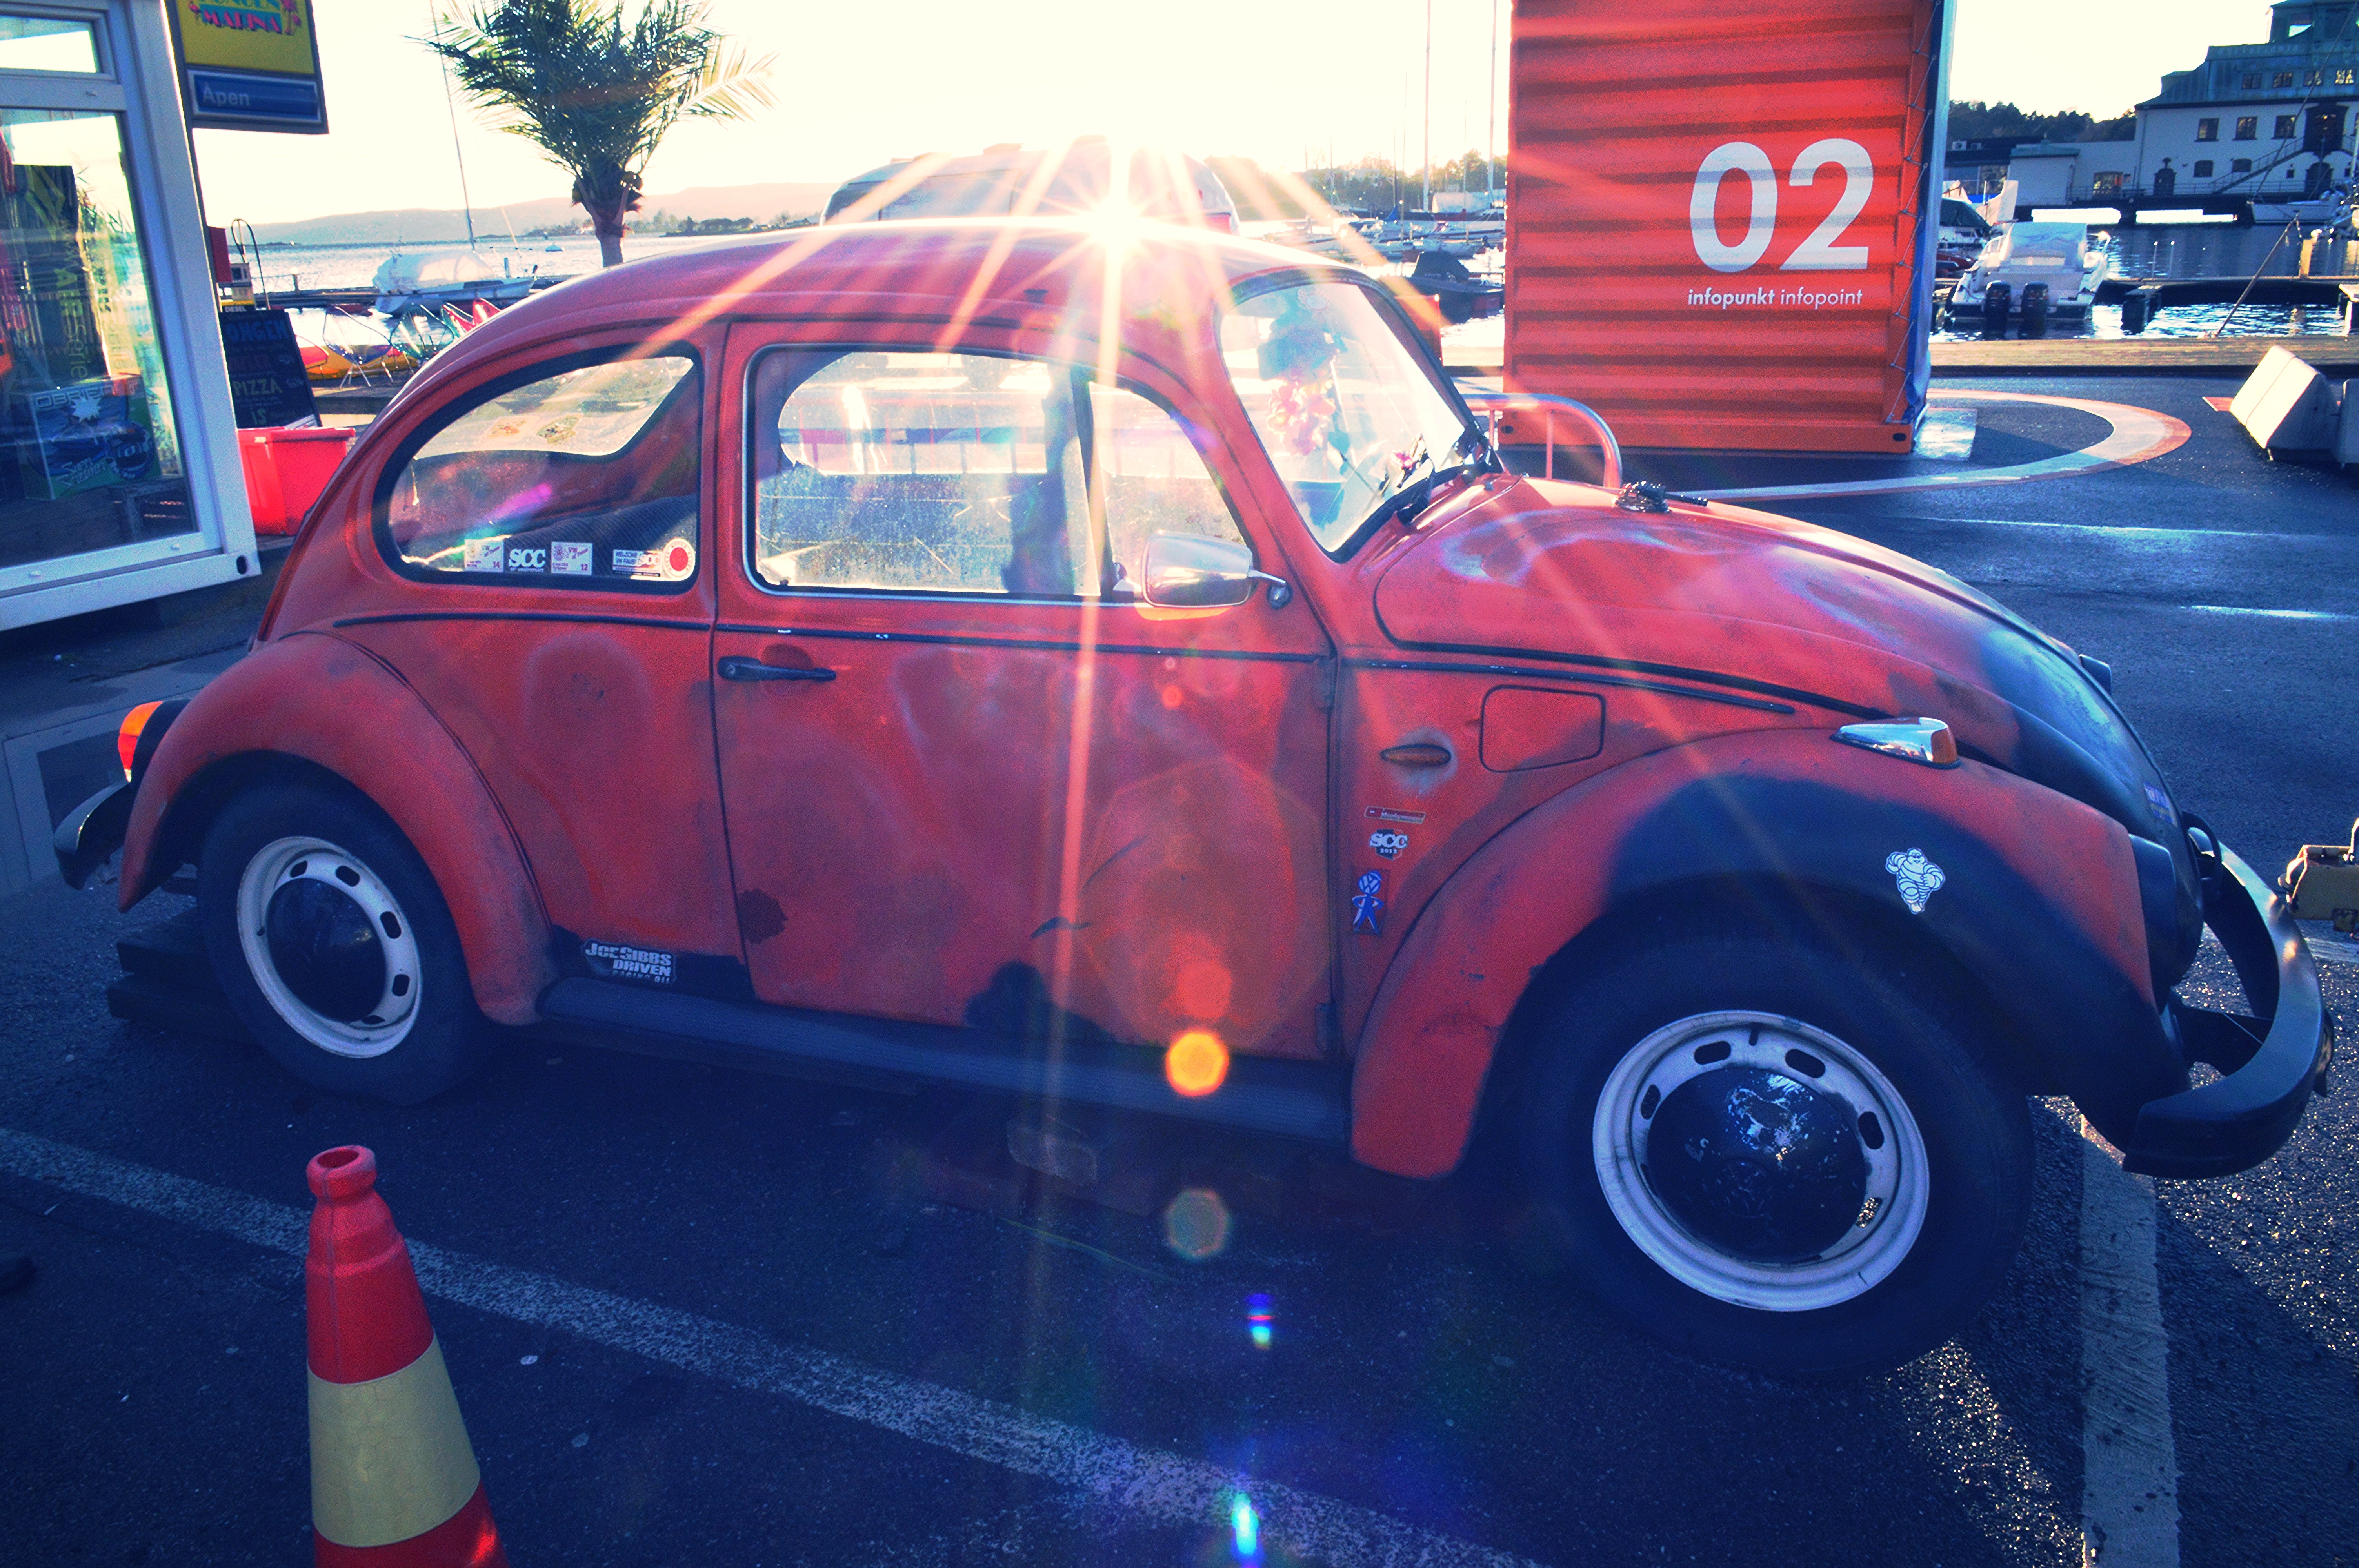
car, wheel, volkswagen, vehicle, antique car, city car, land vehicle, volkswagen beetle, automobile make, subcompact car